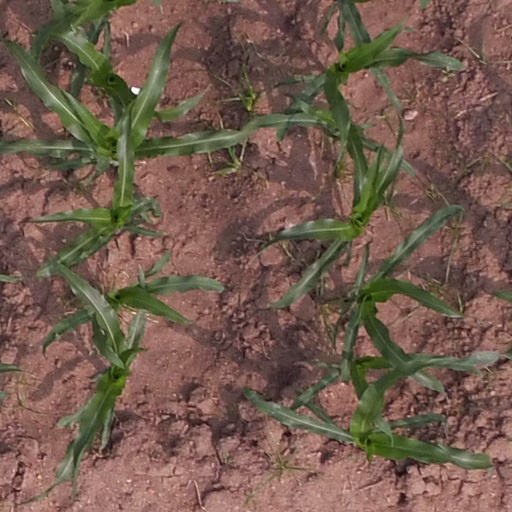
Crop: maize; corn